The Three Caballeros

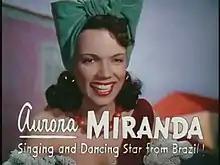
Brazilian singer Aurora Miranda in "The Three Caballeros".

This segment involves a pop-up book trip through the Brazilian state of Bahia (spelled Baía in the film), as Donald and José meet up with some of the locals who dance a samba and Donald pining for one of the women, a cookie seller named Yaya (portrayed by singer Aurora Miranda), who later gives Donald a kiss after he gives her a bouquet of flowers.